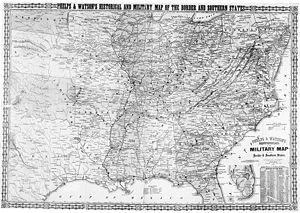
Le terme Border States, traduit par États limitrophes ou États frontaliers, fait référence aux cinq États esclavagistes américains du Delaware, du Kentucky, du Maryland, du Missouri et de la Virginie-Occidentale qui bordaient les États abolitionnistes et qui étaient membres de l'Union durant la guerre de Sécession, également désignés comme le Haut Sud. Tous ces États, sauf le Delaware partagent des frontières avec des États ayant rejoint la Confédération. Au Kentucky et au Missouri, il y avait deux types de factions gouvernementales, l'une pro-Confédérée et l'autre pro-Union. La Virginie-Occidentale fut formée en 1863 à partir des comtés du nord-ouest de la Virginie au moment où cet état faisait sécession de l'Union. Bien que chaque État esclavagiste contribua à former quelques troupes du côté de l'Union, la séparation fut plus sévère dans ces États limitrophes, avec des hommes de la même famille qui combattaient souvent dans des camps opposés.